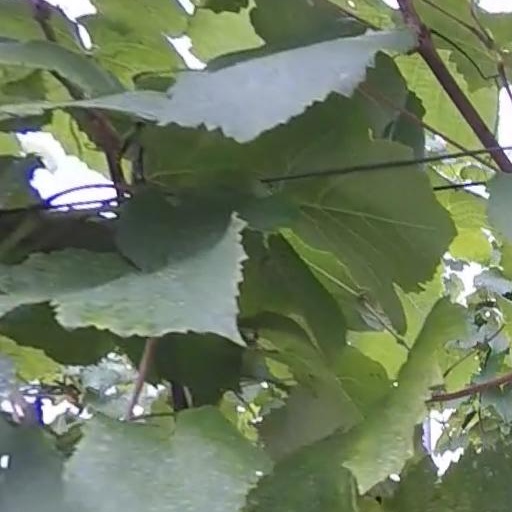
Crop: grape